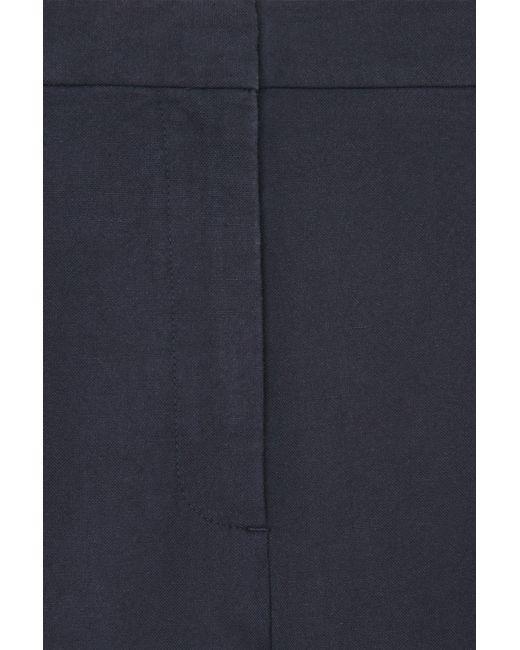
Bürokleidung schwarze formale Hose für Frauen